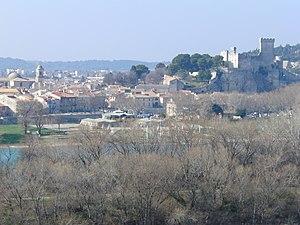
Beaucaire vue du chateau du Roi René à Tarascon
Beaucaire est une commune française située dans le département du Gard, en région Occitanie.